Bar Kokhba revolt

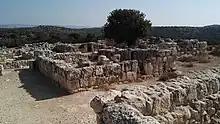
The ruins of Horvat 'Ethri display a destruction layer dating to the revolt, along with a mass grave containing the remains of 15 individuals, including one with signs of beheading

Drawing on lessons from the First Jewish–Roman War, the rebels assumed that isolated desert shelters would provide better odds of survival than open battle or the defense of towns. However, they underestimated the tenacity of Roman pursuit, which continued for months after Betar's fall. Roman forces discovered and besieged roughly half of these caves, at times building siege camps above them to cut off supplies and force surrender through starvation. Archaeological evidence—including skeletal remains and embedded arrowheads—indicates that some died from hunger, thirst, or Roman assaults. A legend in "Lamentations Rabbah" tells of Jews trapped in a cave who, in desperation, resorted to cannibalism; one son unknowingly ate his father and cried, "Woe to me! I have eaten the flesh of my father."